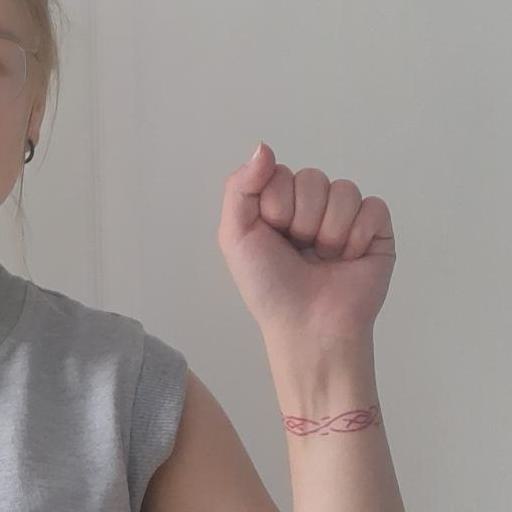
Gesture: fist